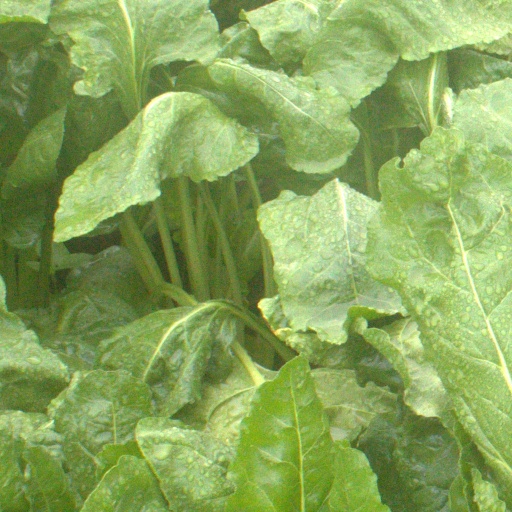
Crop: sugar beet